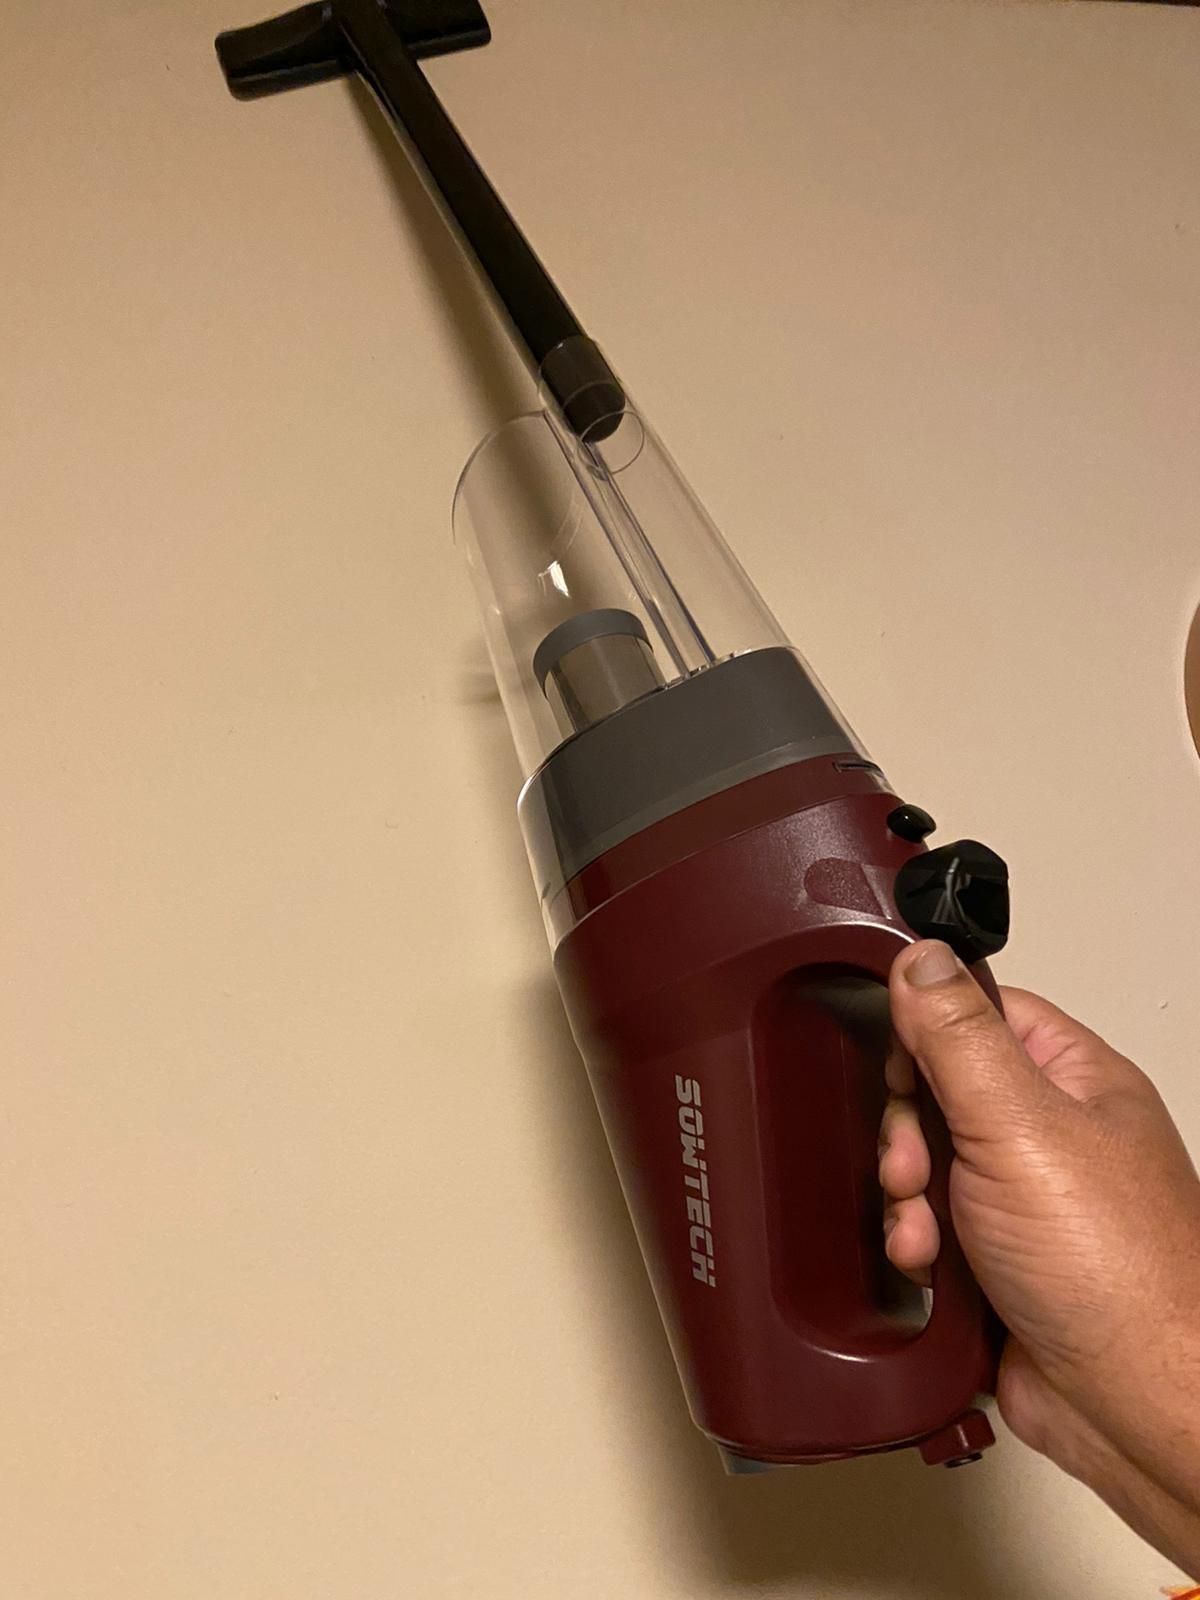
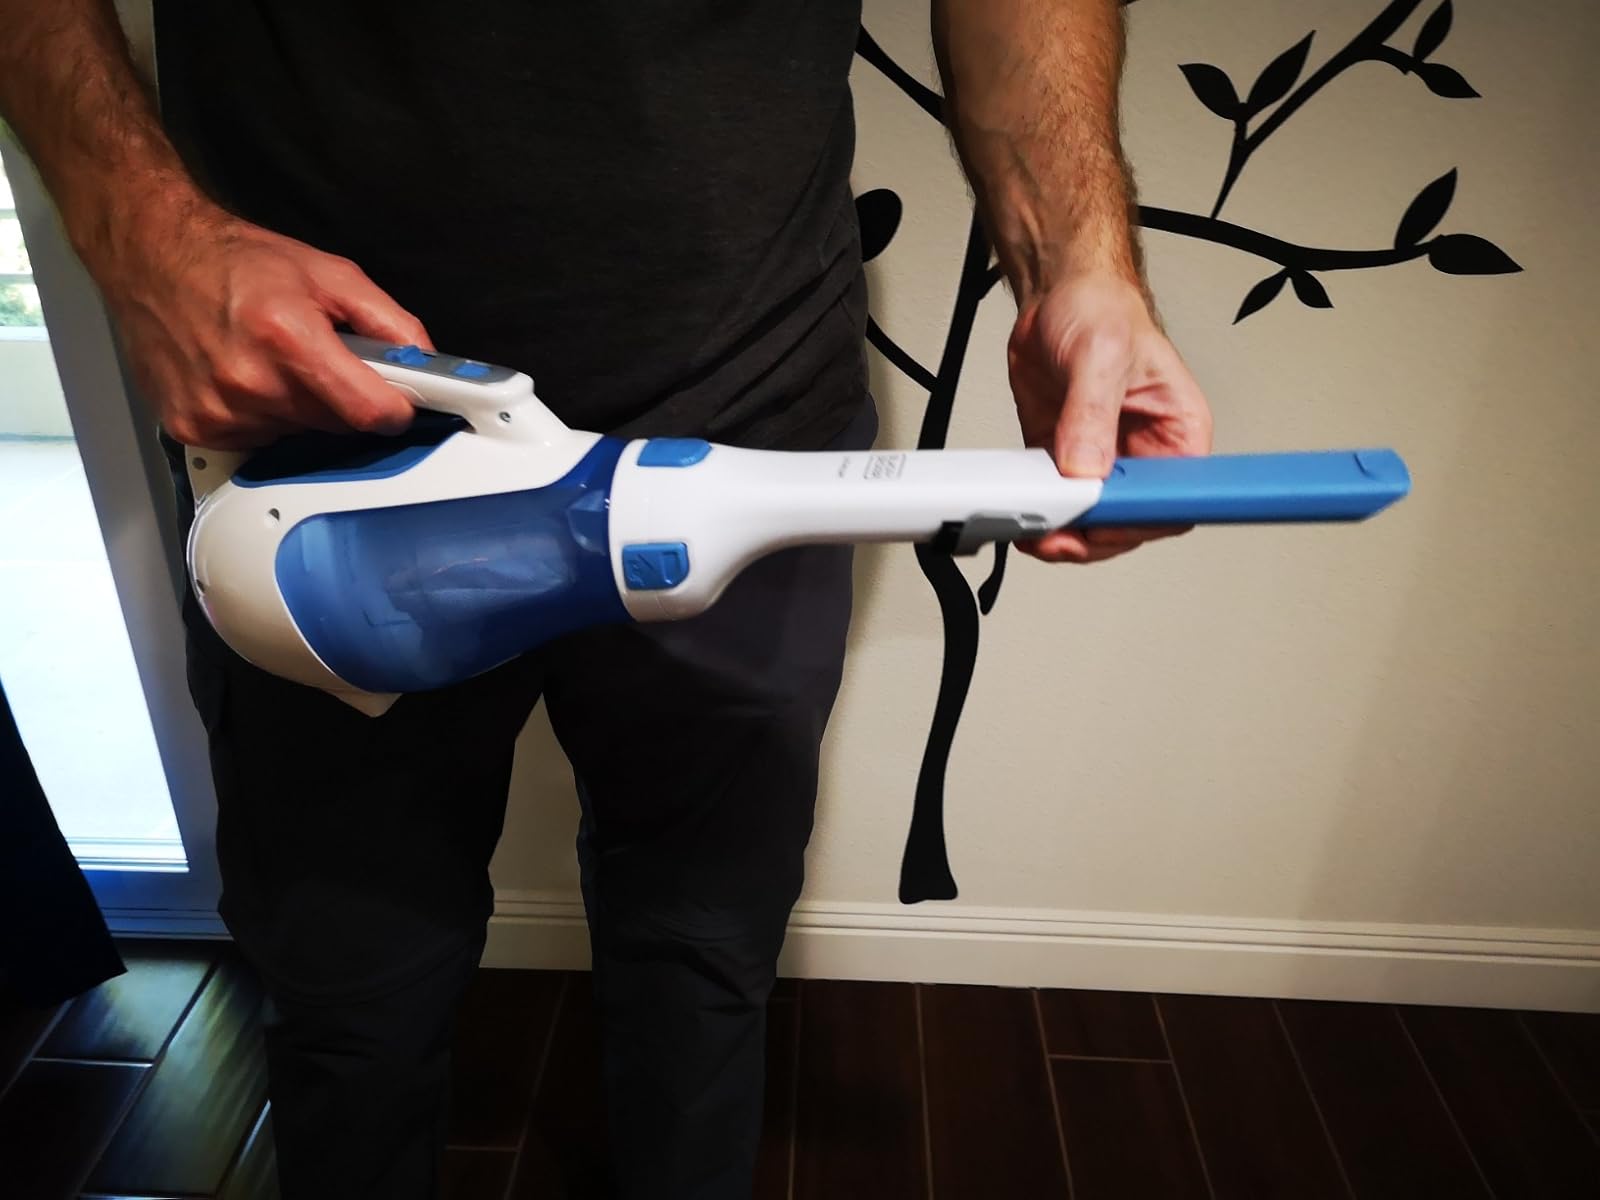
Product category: items_vacuum
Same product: no